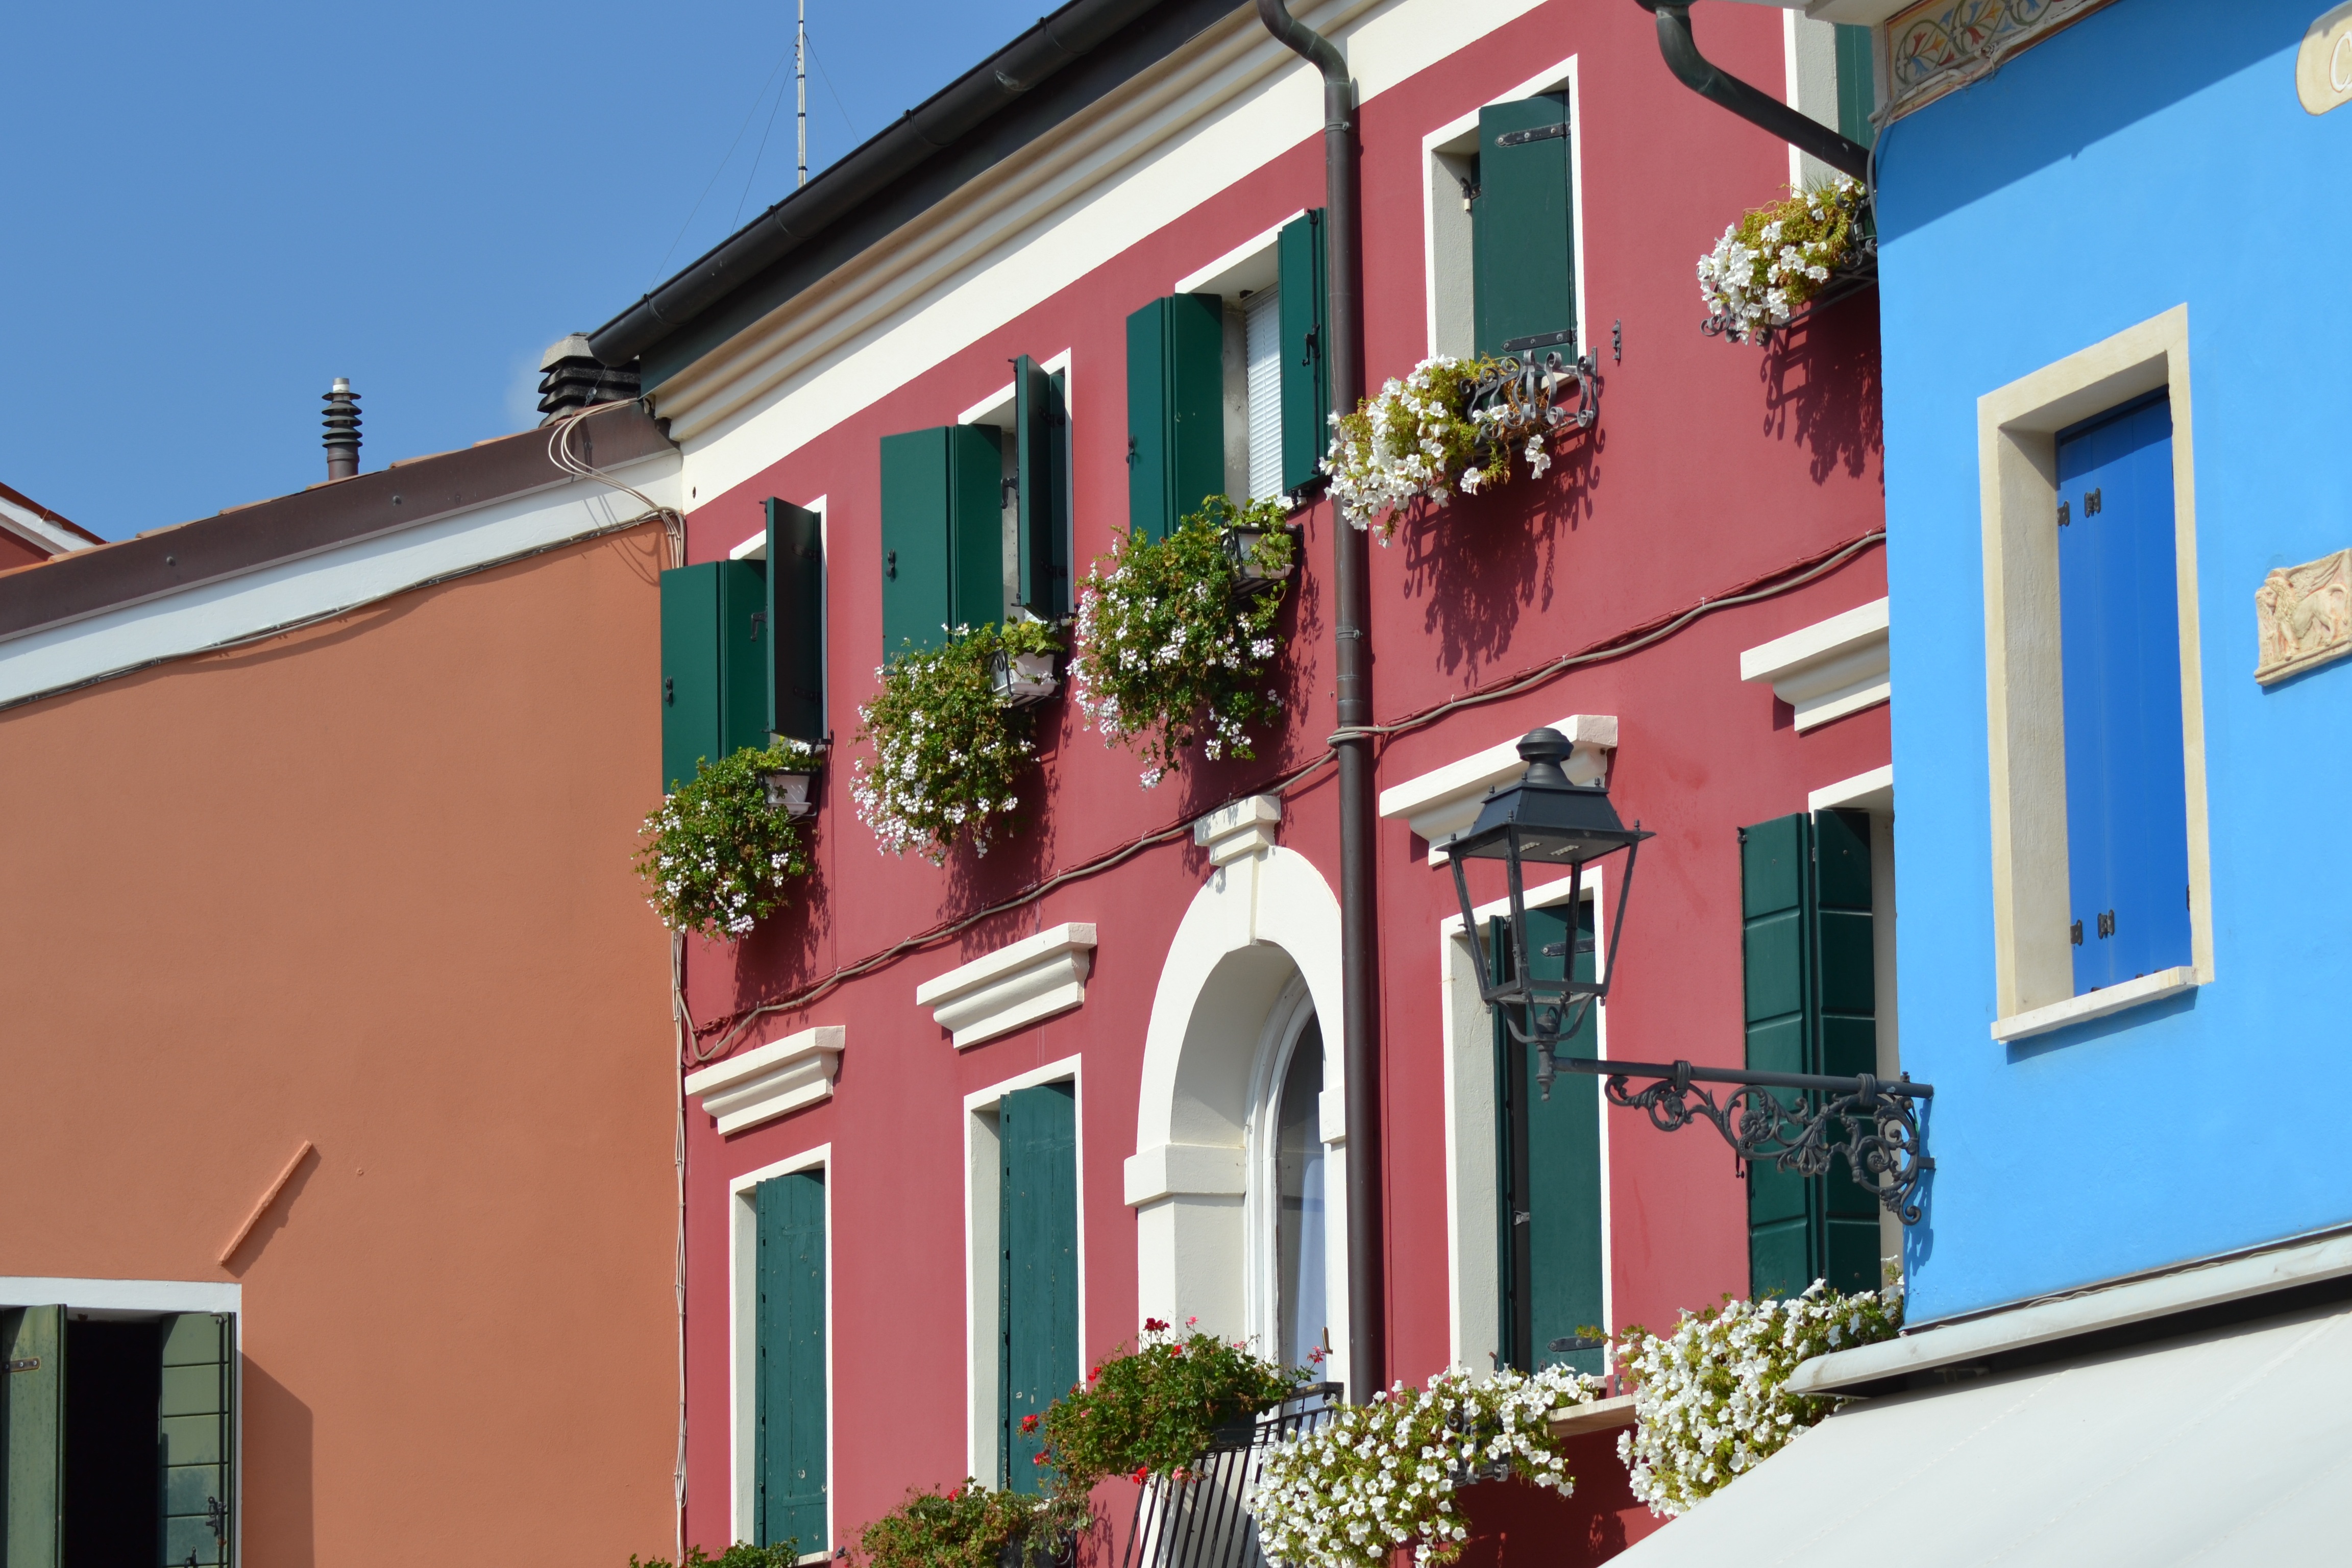
architecture, villa, house, window, town, building, alley, home, village, italy, facade, property, apartment, old town, estate, old houses, italian, neighbourhood, real estate, residential area